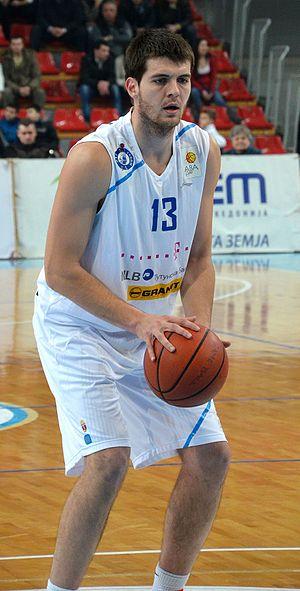
Kiril Nikolovski, né le 9 juin 1988, à Skopje, en Macédoine, est un joueur macédonien de basket-ball. Il évolue au poste de pivot.